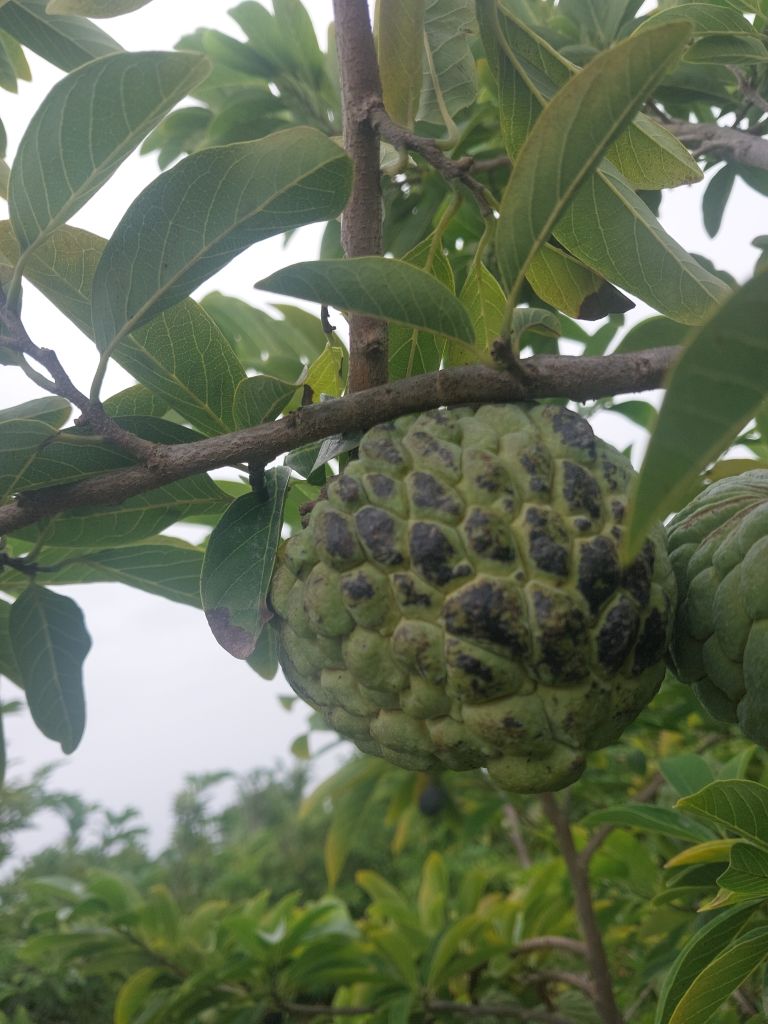
Disease label: Blank Canker